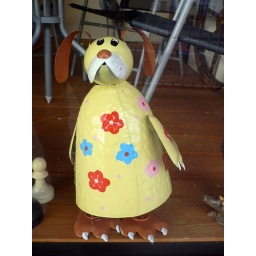
strange dog thing in a floral print dress garden ornament thing